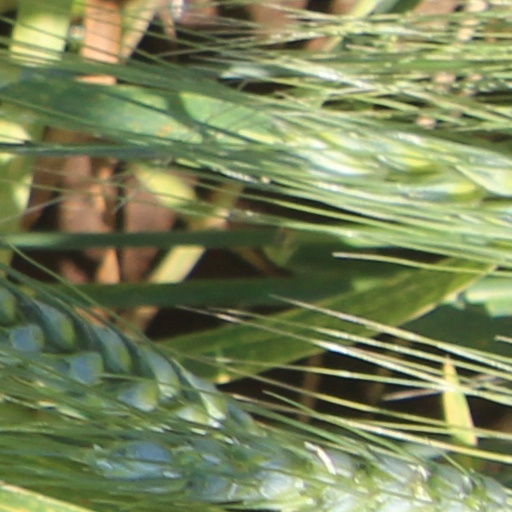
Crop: wheat